Robert Price (1717–1761)

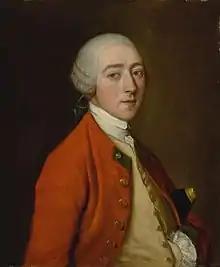
Robert Price, portrait by Thomas Gainsborough

Robert Price (1717–1761) was an English gentleman, known as an artist for his drawings, and as a musical amateur. He contributed to the garden design at the family property of Foxley, Herefordshire, was an art patron, and was the father of Uvedale Price, theorist of the picturesque.